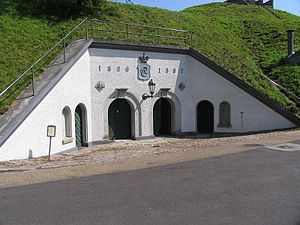
Charlottenlund Fort
Charlottenlund Fort, indgangen til kassematbygningen
Charlottenlund Fort blev opført i årene 1883-86 som et kystbatteri. Oprindelig var fortet et åbent jordværk, men blev i årene 1910-12 ombygget til et kystfort. Bestykningen med tolv 29 cm Haubitzere er stadig på deres oprindelige placering og kan ses stadigvæk.